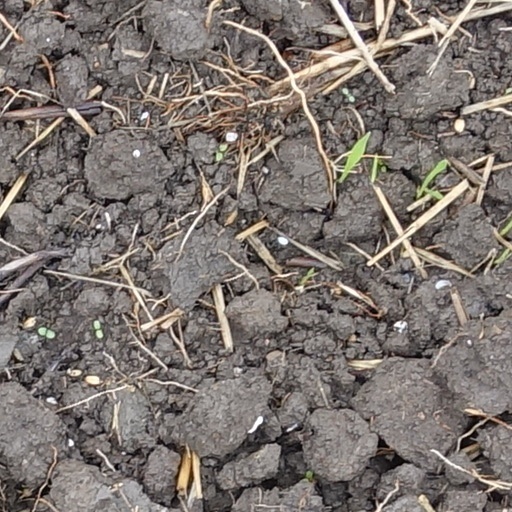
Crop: wheat